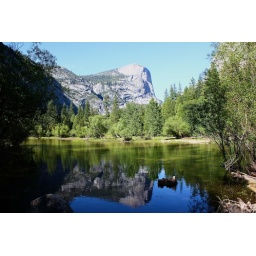
mountain in mirror lake